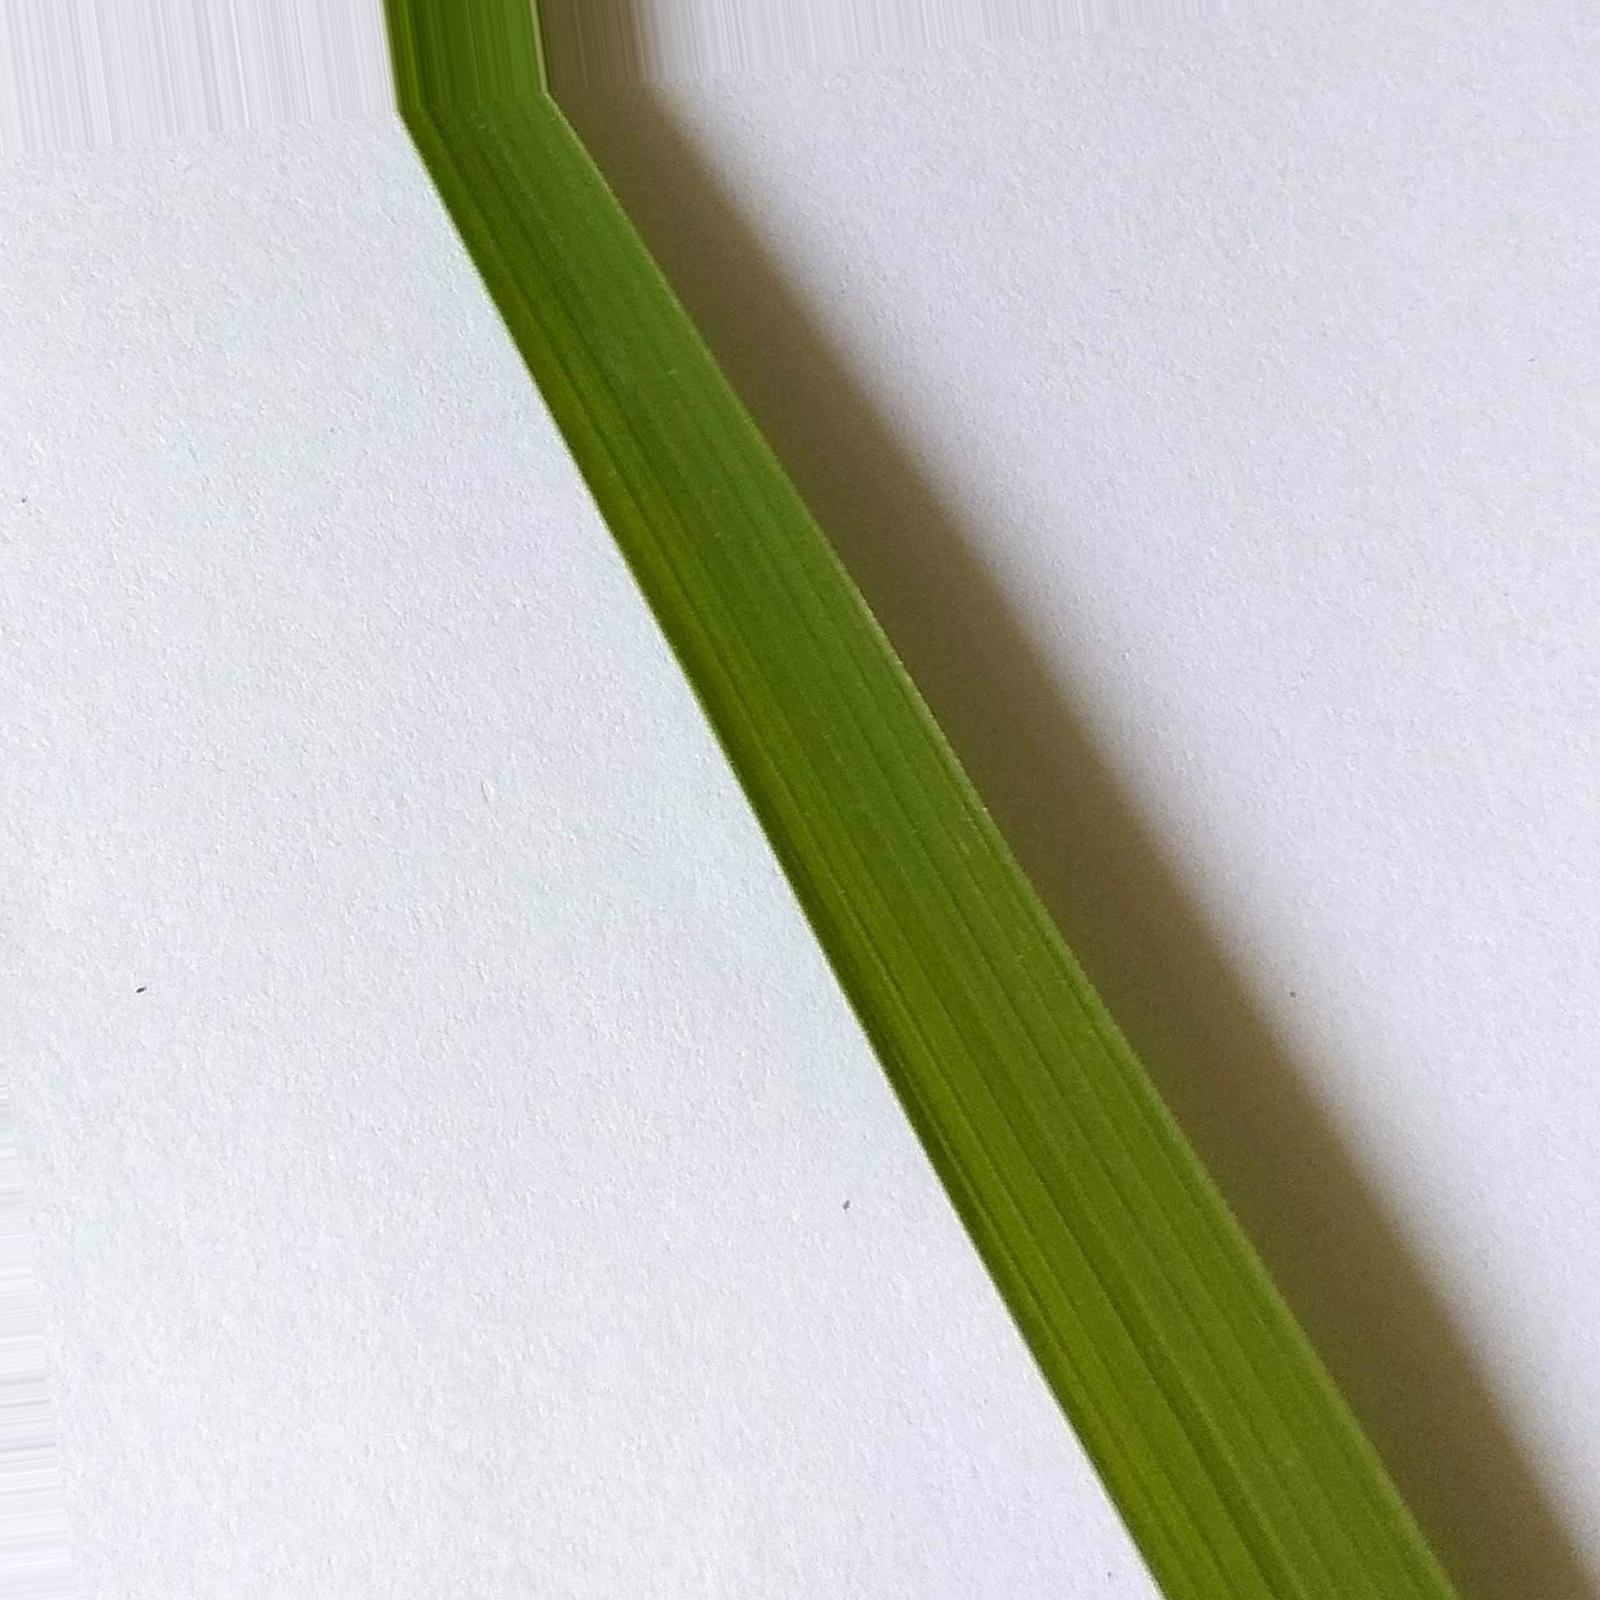
Nhãn: Healthy